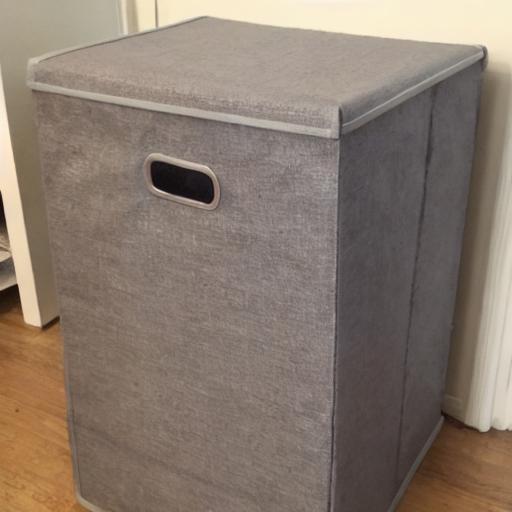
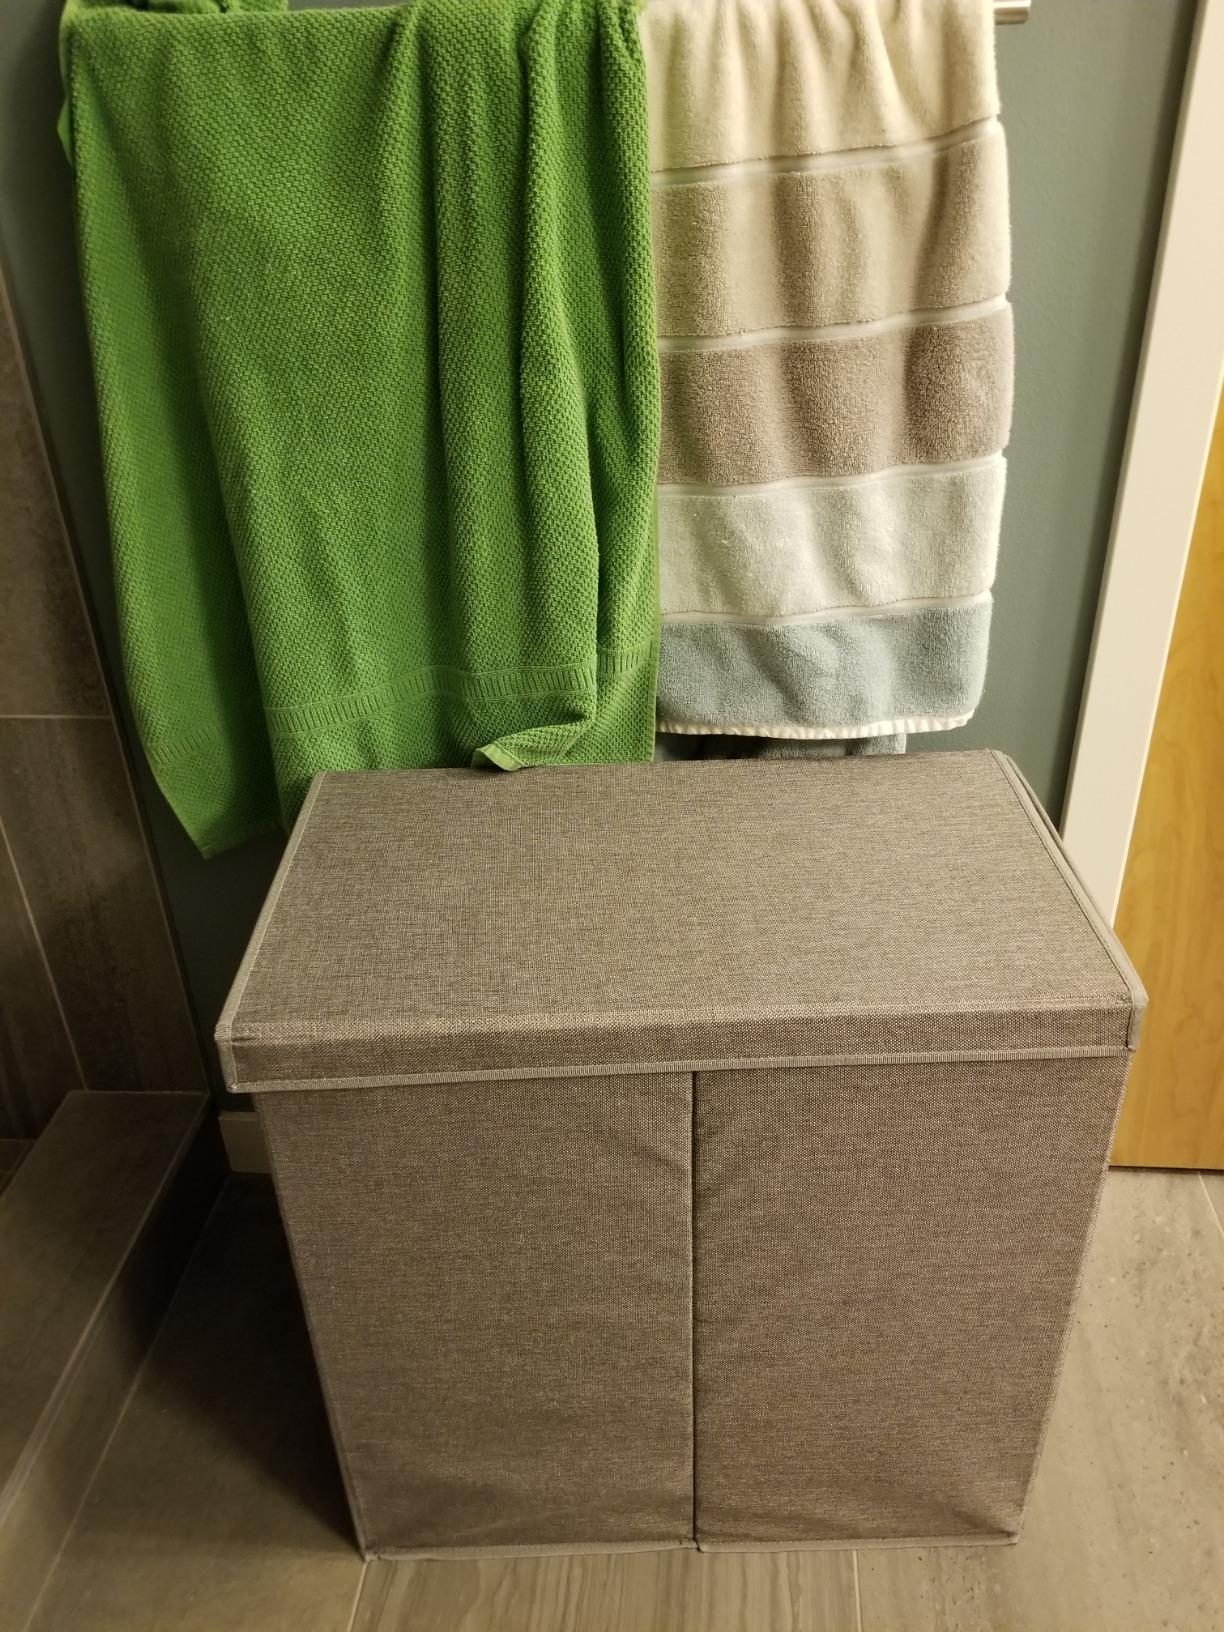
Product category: items_hamper
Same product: no